Netto Question

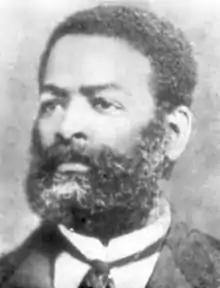
Luís Gama, the free black abolitionist lawyer who worked in this case

After a petition by Luís Gama in the Santos court about the situation of the captives and the confirmation by third parties that the slaves were still in the service of the heirs and former partners, the lawyer brought an action in the Brazilian courts to have the right expressed in Ferreira Netto's will fully enforced, and conducted a background survey on each of the 217 slaves.